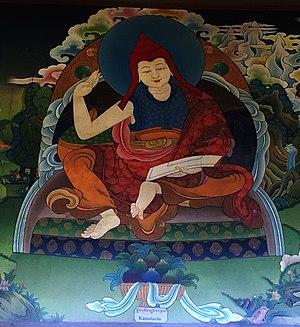
Phakyab Rinpoché, né le 24 juin 1966 dans une famille nomade du Kham, est un ancien prisonnier politique tibétain, lama gelugpa et abbé du monastère d'Ashi.
Kamalashila est un philosophe indien bouddhiste. Originaire de la célèbre université indienne de Nâlandâ, il est le disciple de Shantarakshita et de Padmasambhava, qui introduisit au Tibet l'enseignement Madhyamika. Il accompagne Shantarakshita au Tibet à la demande de Trisong Detsen.